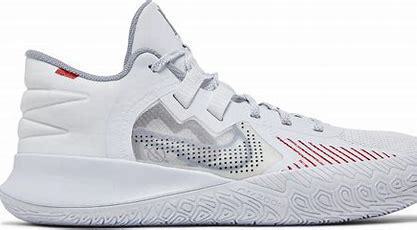
Brand: Nike
Model: Kyrie Flytrap 5